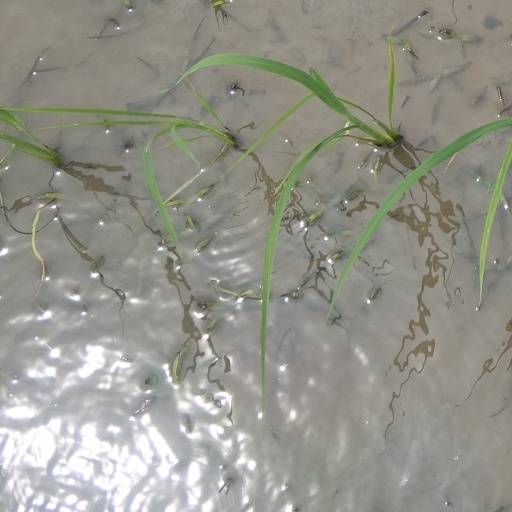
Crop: rice